Rüppell's vulture

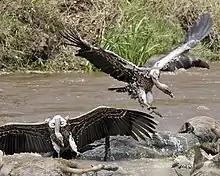
At a blue wildebeest carcass in the Mara River at the Masai Mara National Reserve

Ruppell's vulture cruises at a speed of , but flies for 6–7 hours every day. In optimal soaring conditions, these birds can reach up to 45km/h during cross-country flight and between 70 and 85 km/h during straight glides. They can travel well over 100 km from a nest site to find food, even reaching 200km when using updrafts.